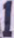
Number: 1